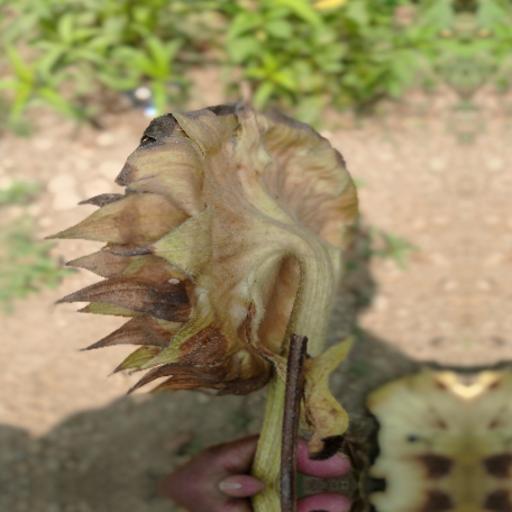
Label: Gray_mold